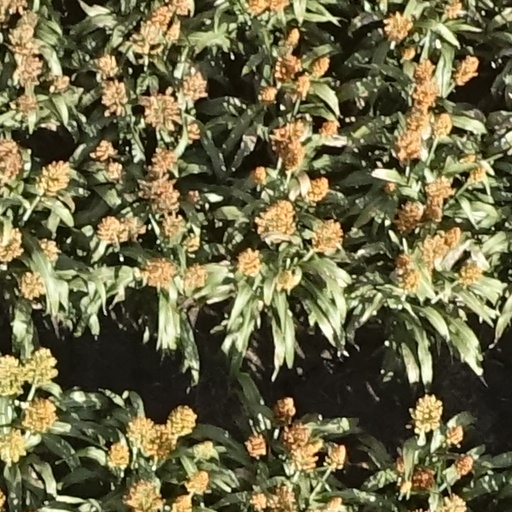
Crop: sorghum